The Handbook of Australian Sea-birds

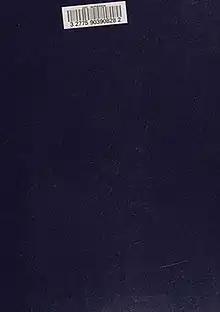

The Handbook of Australian Sea-birds is a book published in 1971 by A.H. & A.W. Reed in Sydney. It was authored by Dominic Serventy, his brother Vincent Serventy, and John Warham. It is in octavo format (252 x 190 mm) and contains 264 pages bound in black buckram with a dustjacket illustrated with a photograph of a red-tailed tropicbird in flight. It contains numerous coloured and black-and-white photographs of seabirds, most of them taken by John Warham, as well as many sketches, maps and diagrams.